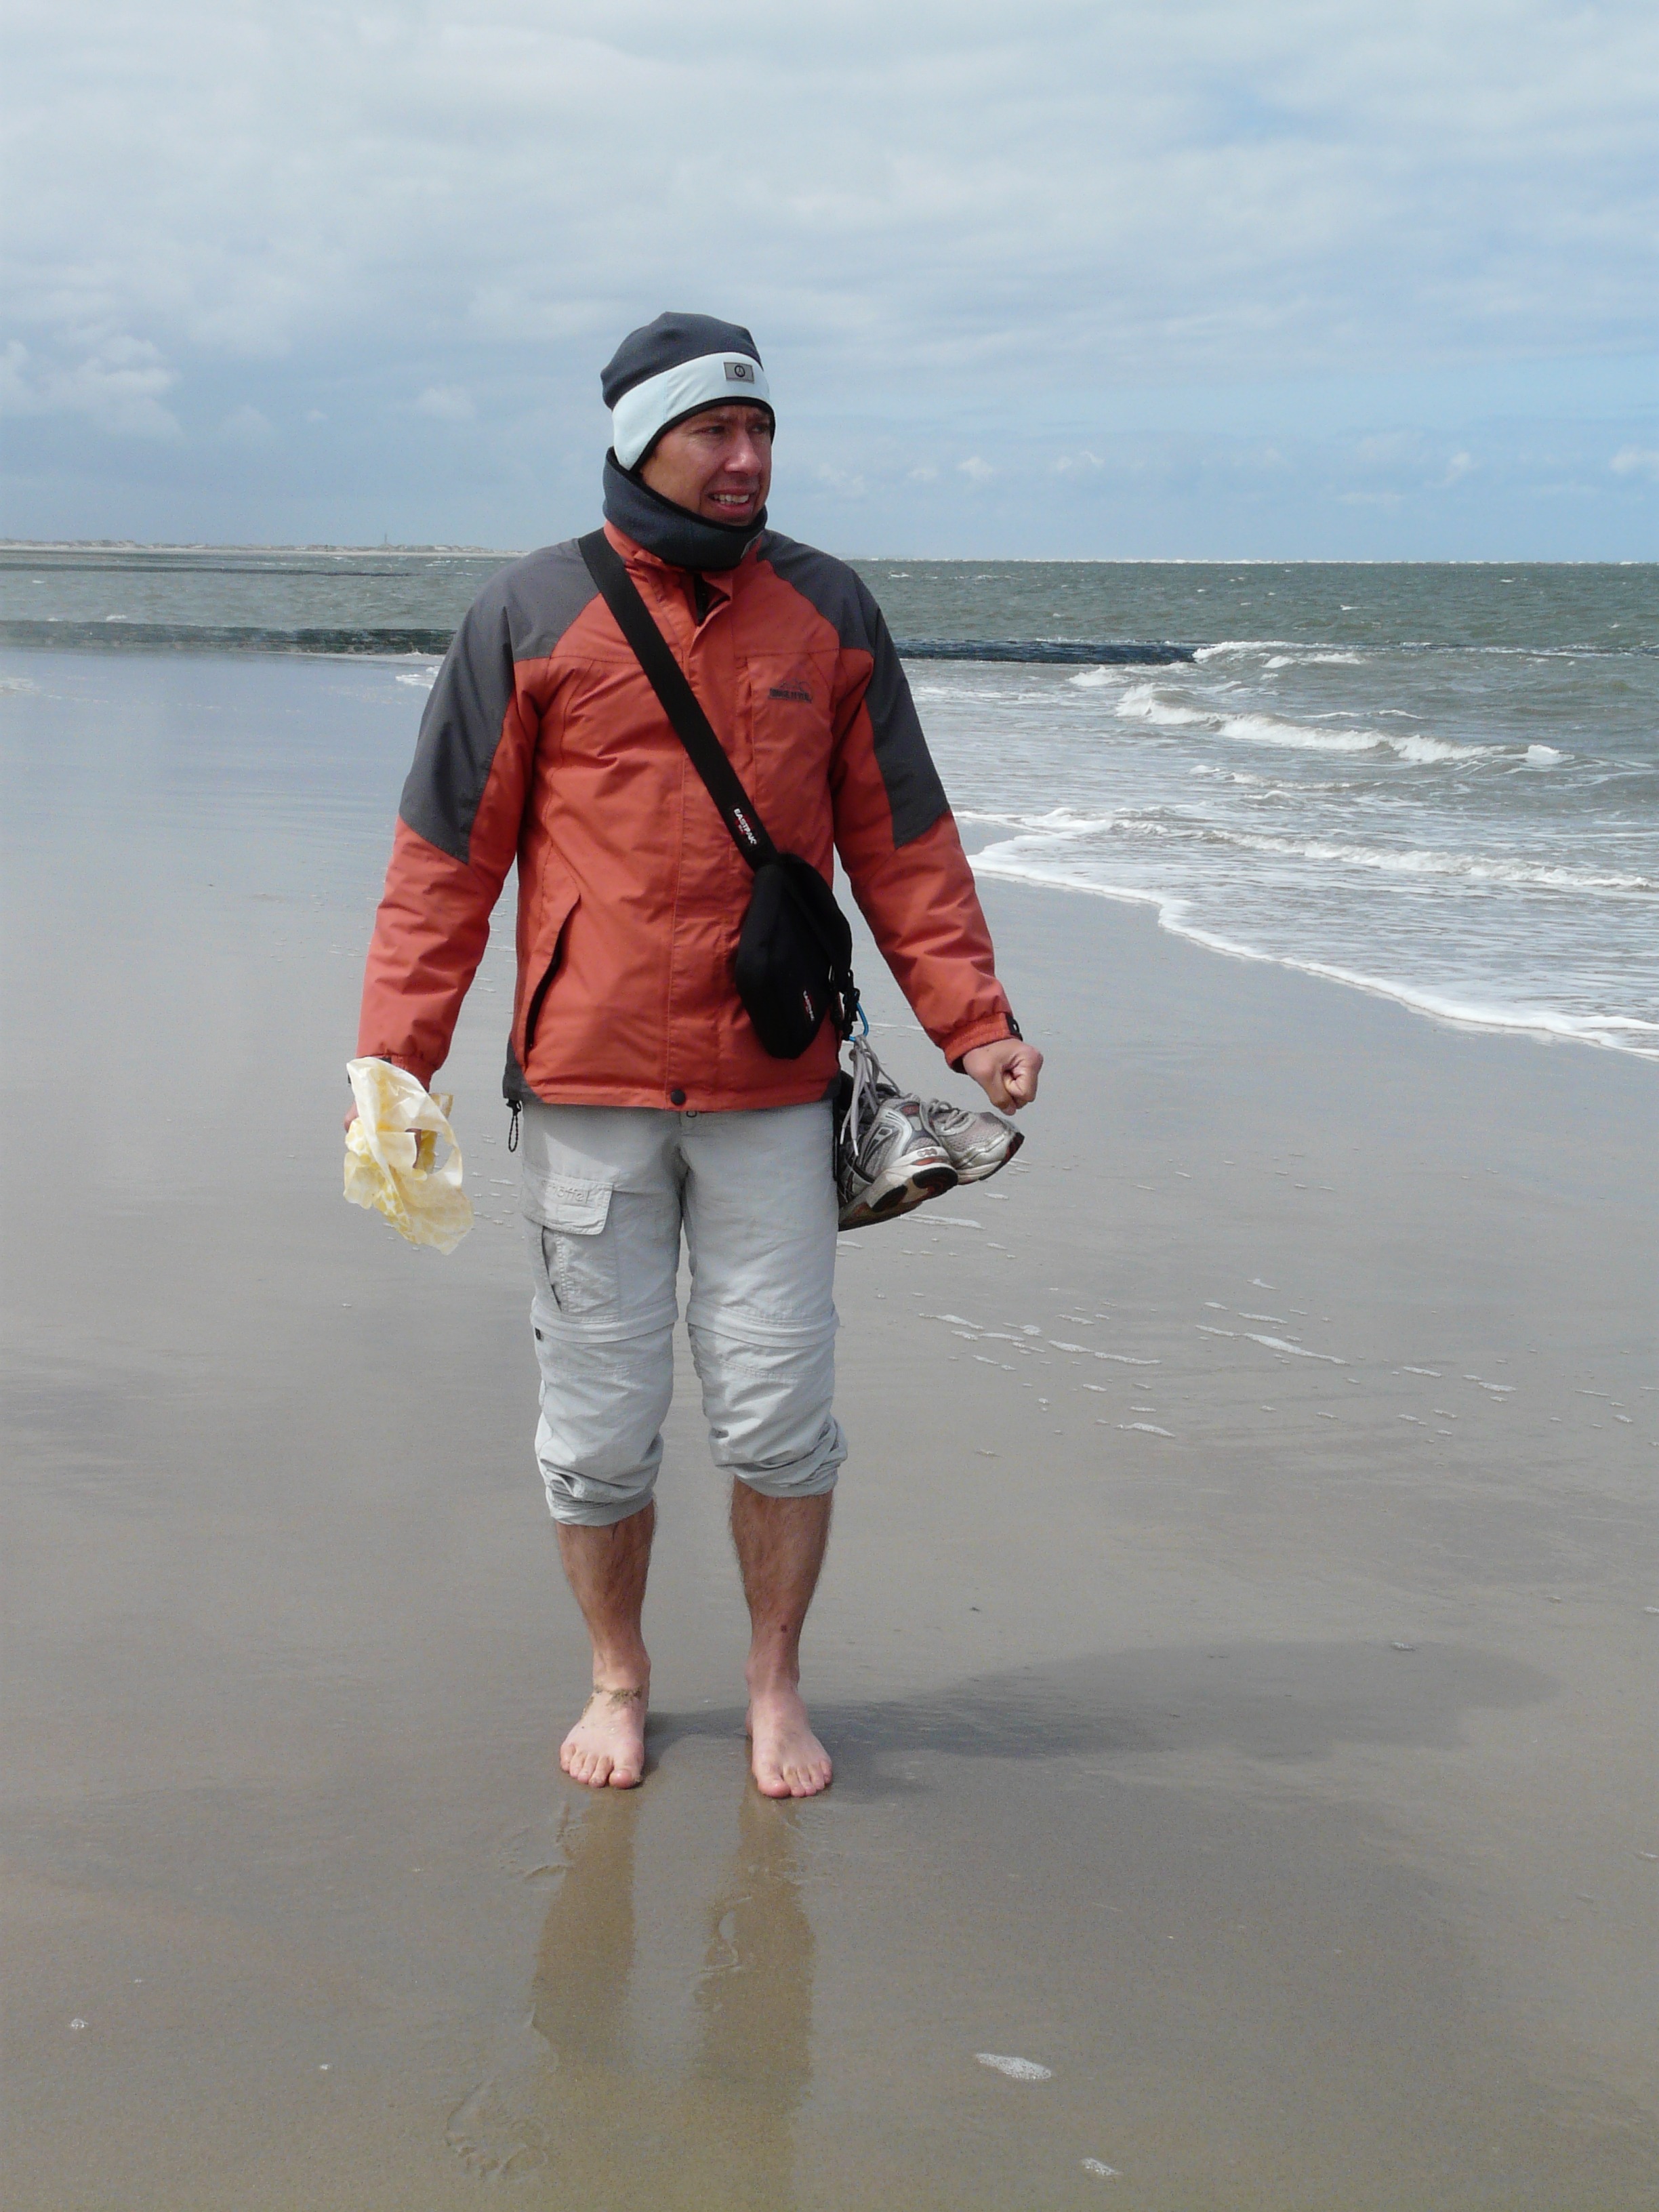
man, beach, sea, coast, water, sand, ocean, person, cold, shore, wave, vacation, holiday, human, barefoot, cool, windy, frisch, packed, north sea, beach walk